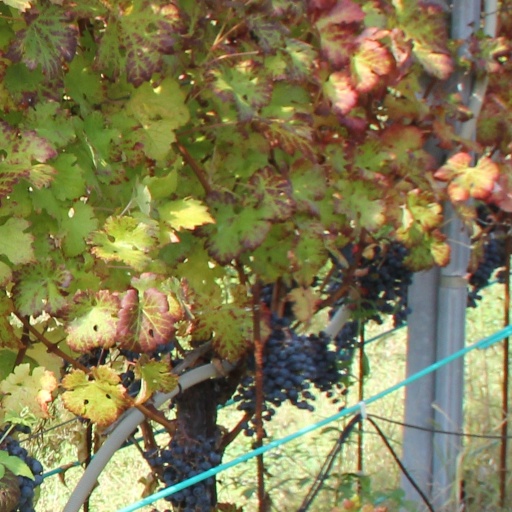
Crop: grape